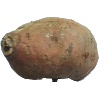
Label: potato_sweet